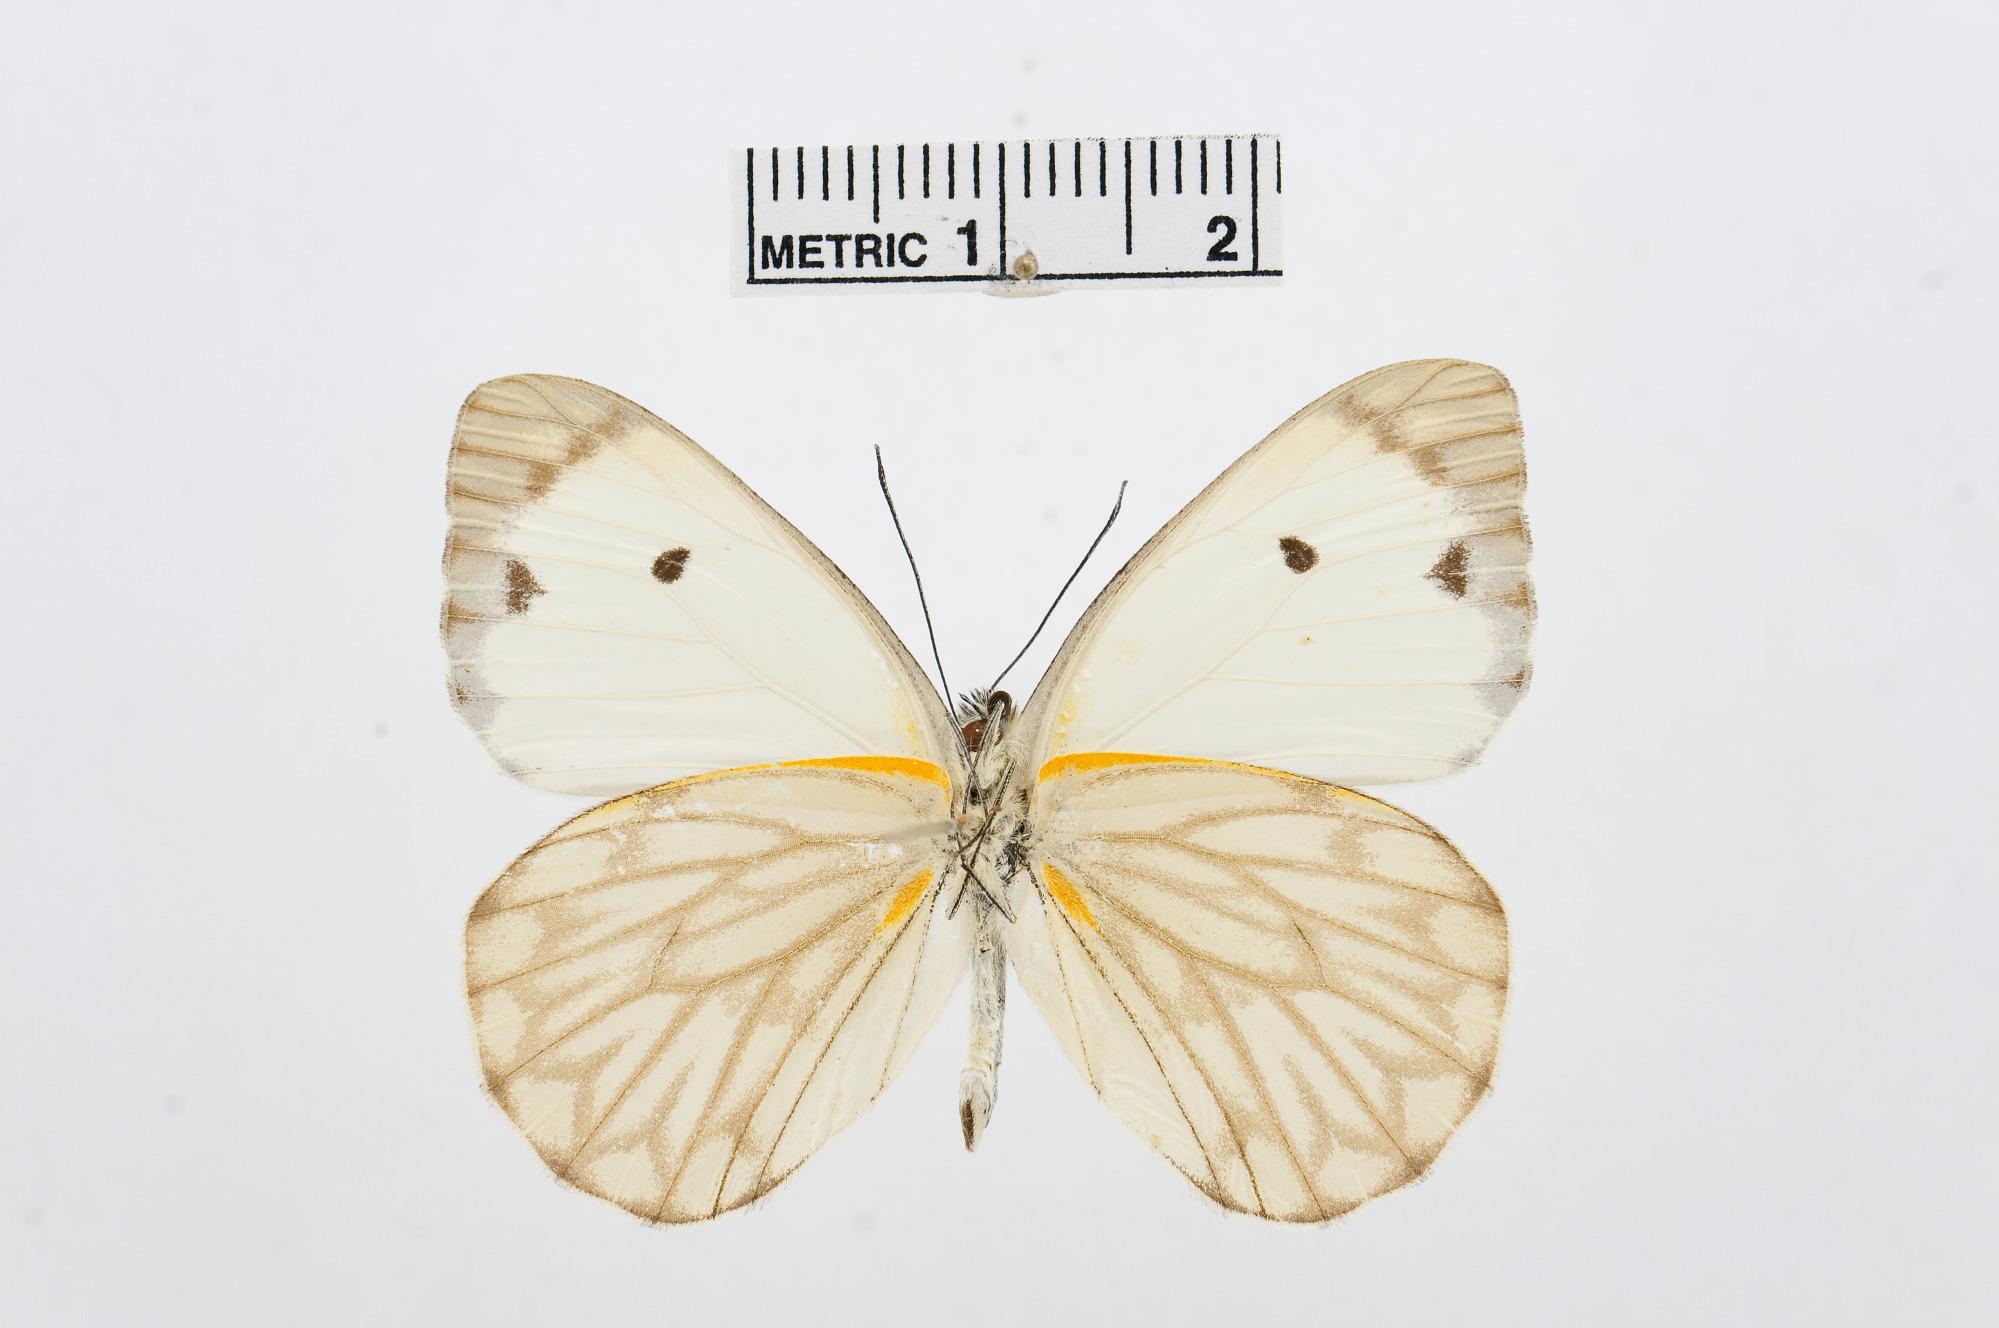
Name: Belenois victoria
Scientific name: Belenois victoria
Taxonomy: Animalia, Arthropoda, Hexapoda, Insecta, Lepidoptera, Pieridae, Pierinae